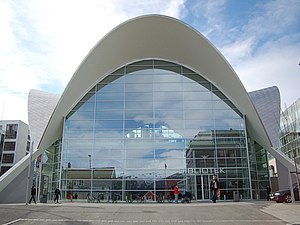
Tromsø bibliotek og byarkiv
Biblioteket i Tromsø.
Tromsø folkebibliotek er bibliotek for indbyggere og besøgende i Tromsø kommune. Hovedbygningen blev flyttet fra sine gamle lokaler i Storgatbakken til Fokuskvartalet og åbnede den 3. august 2005. Den huser samlinger fordelt over fire etager.